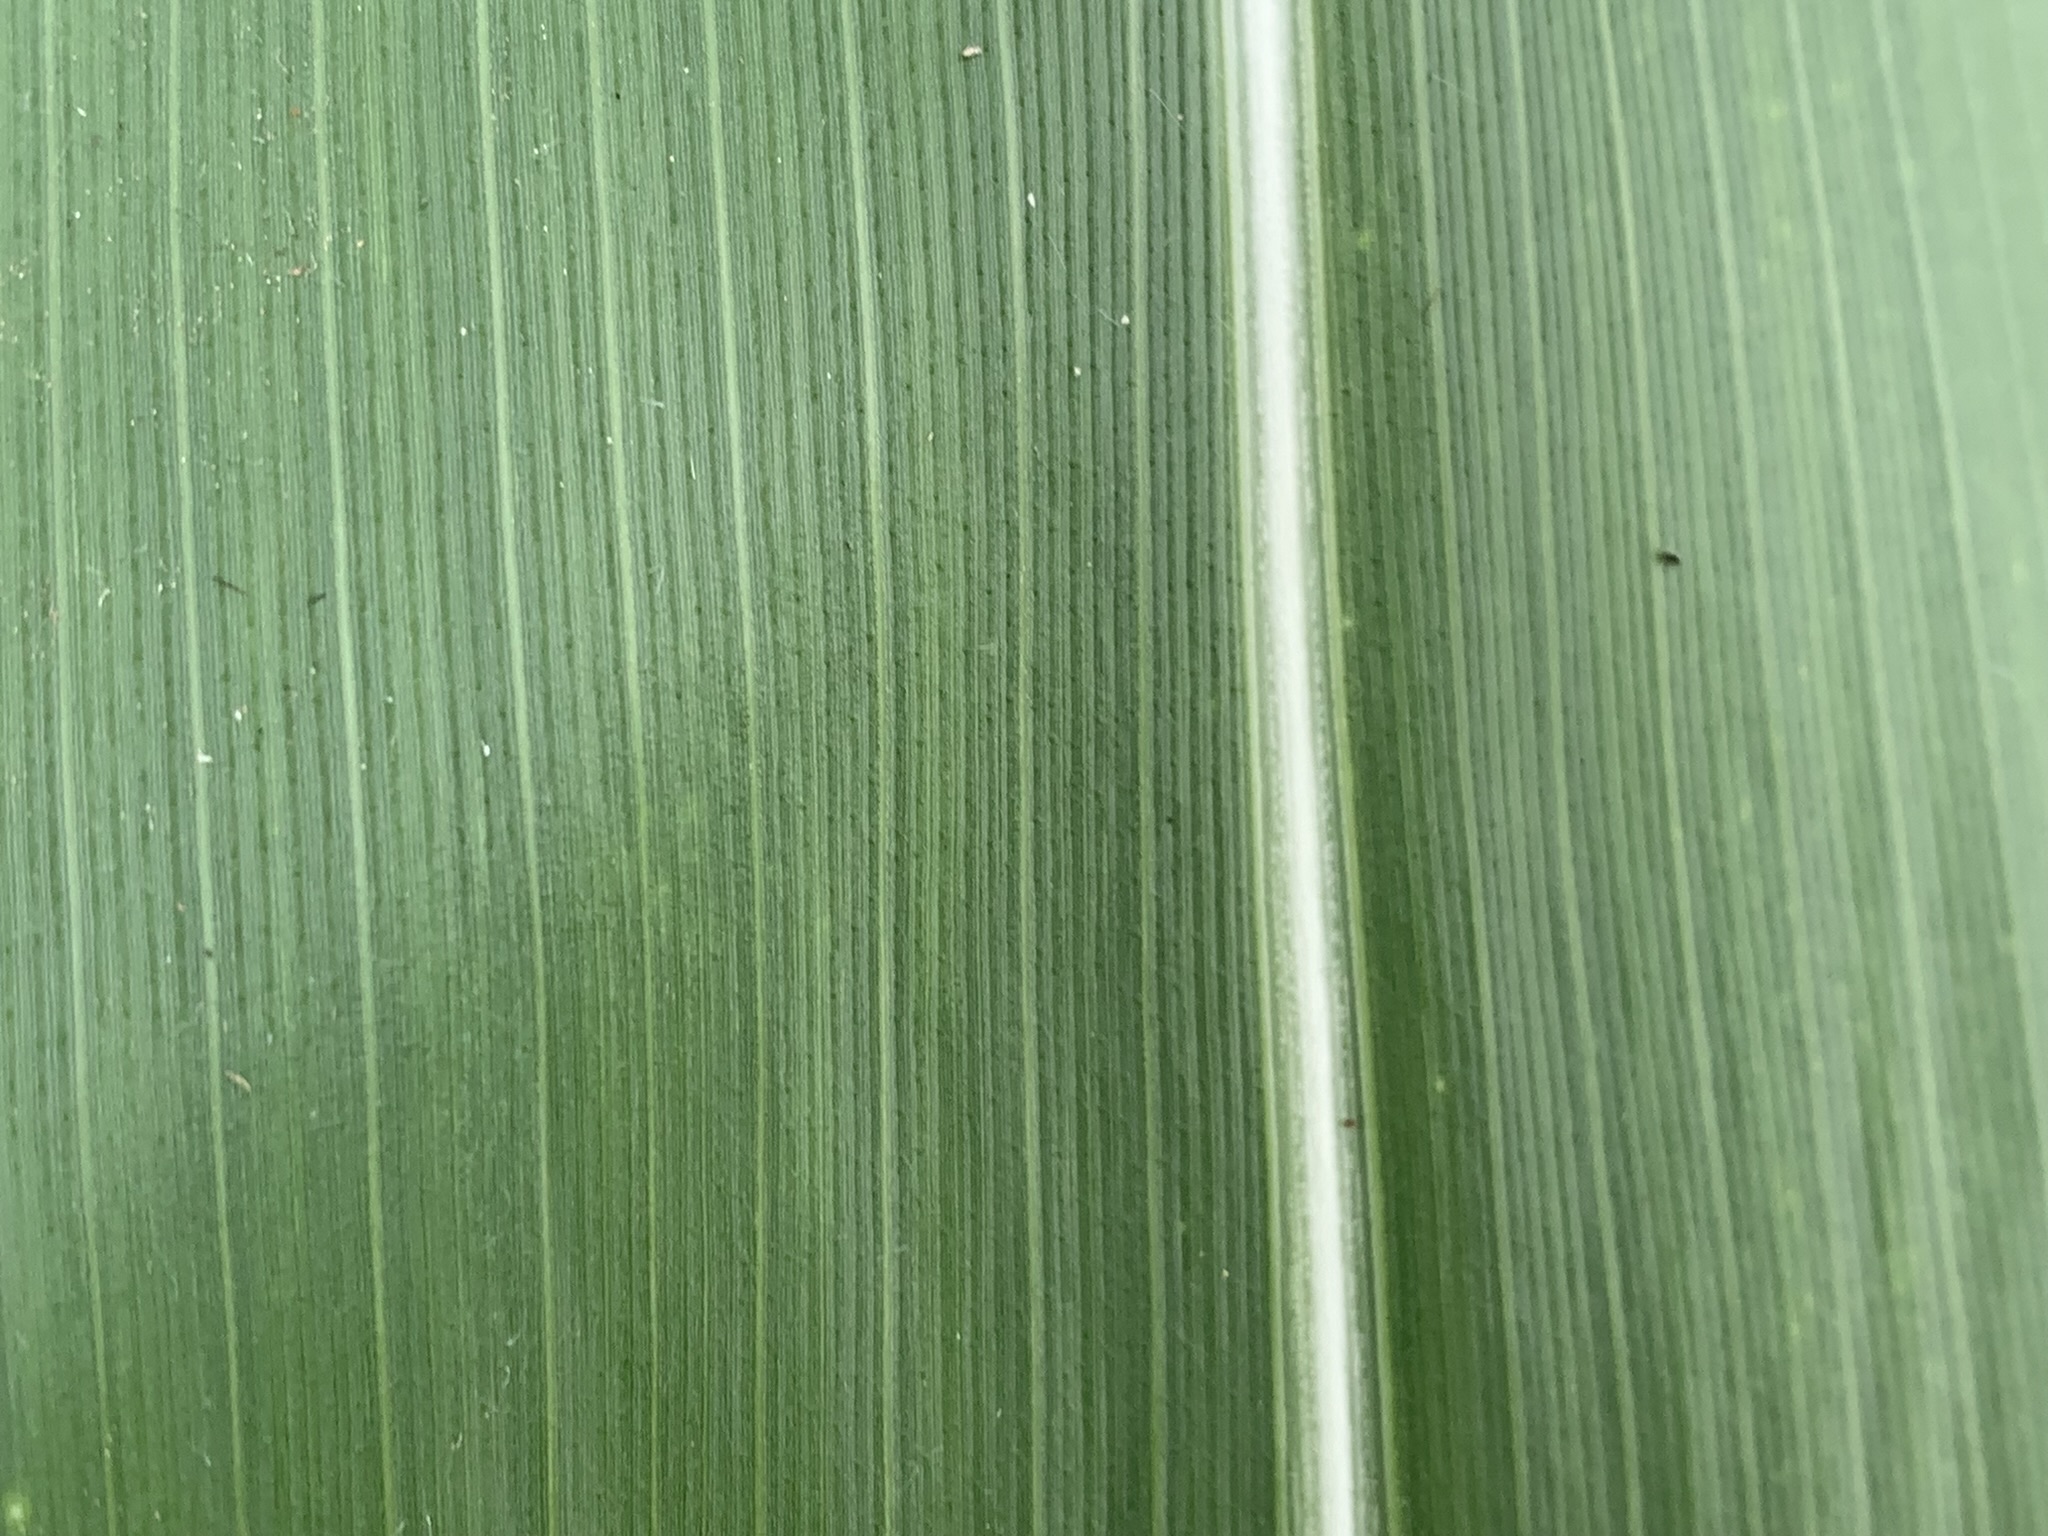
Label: Healthy